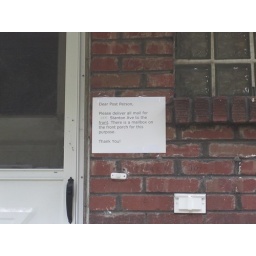
Sign on the rear wall of a house in Pittsburgh.